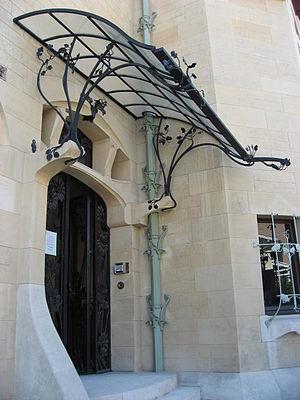
La villa Majorelle est une maison de maître, construite de 1901 à 1902, située à Nancy, dans le style École de Nancy. C'est une pièce maîtresse de l'architecture, typique de l'Art nouveau français.